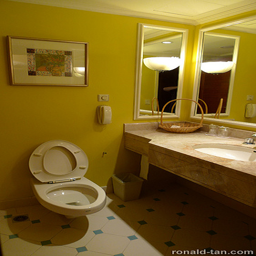
The toilet seat has been left up in a brightly colored bathroom.
A bathroom with a bright yellow wall and a mirror.
A bathroom with a toilet, sink, telephone and a garbage can in it.
a bathroom with a toilet next to a sink
A bathroom scene with the lid to the toilet seat is up.